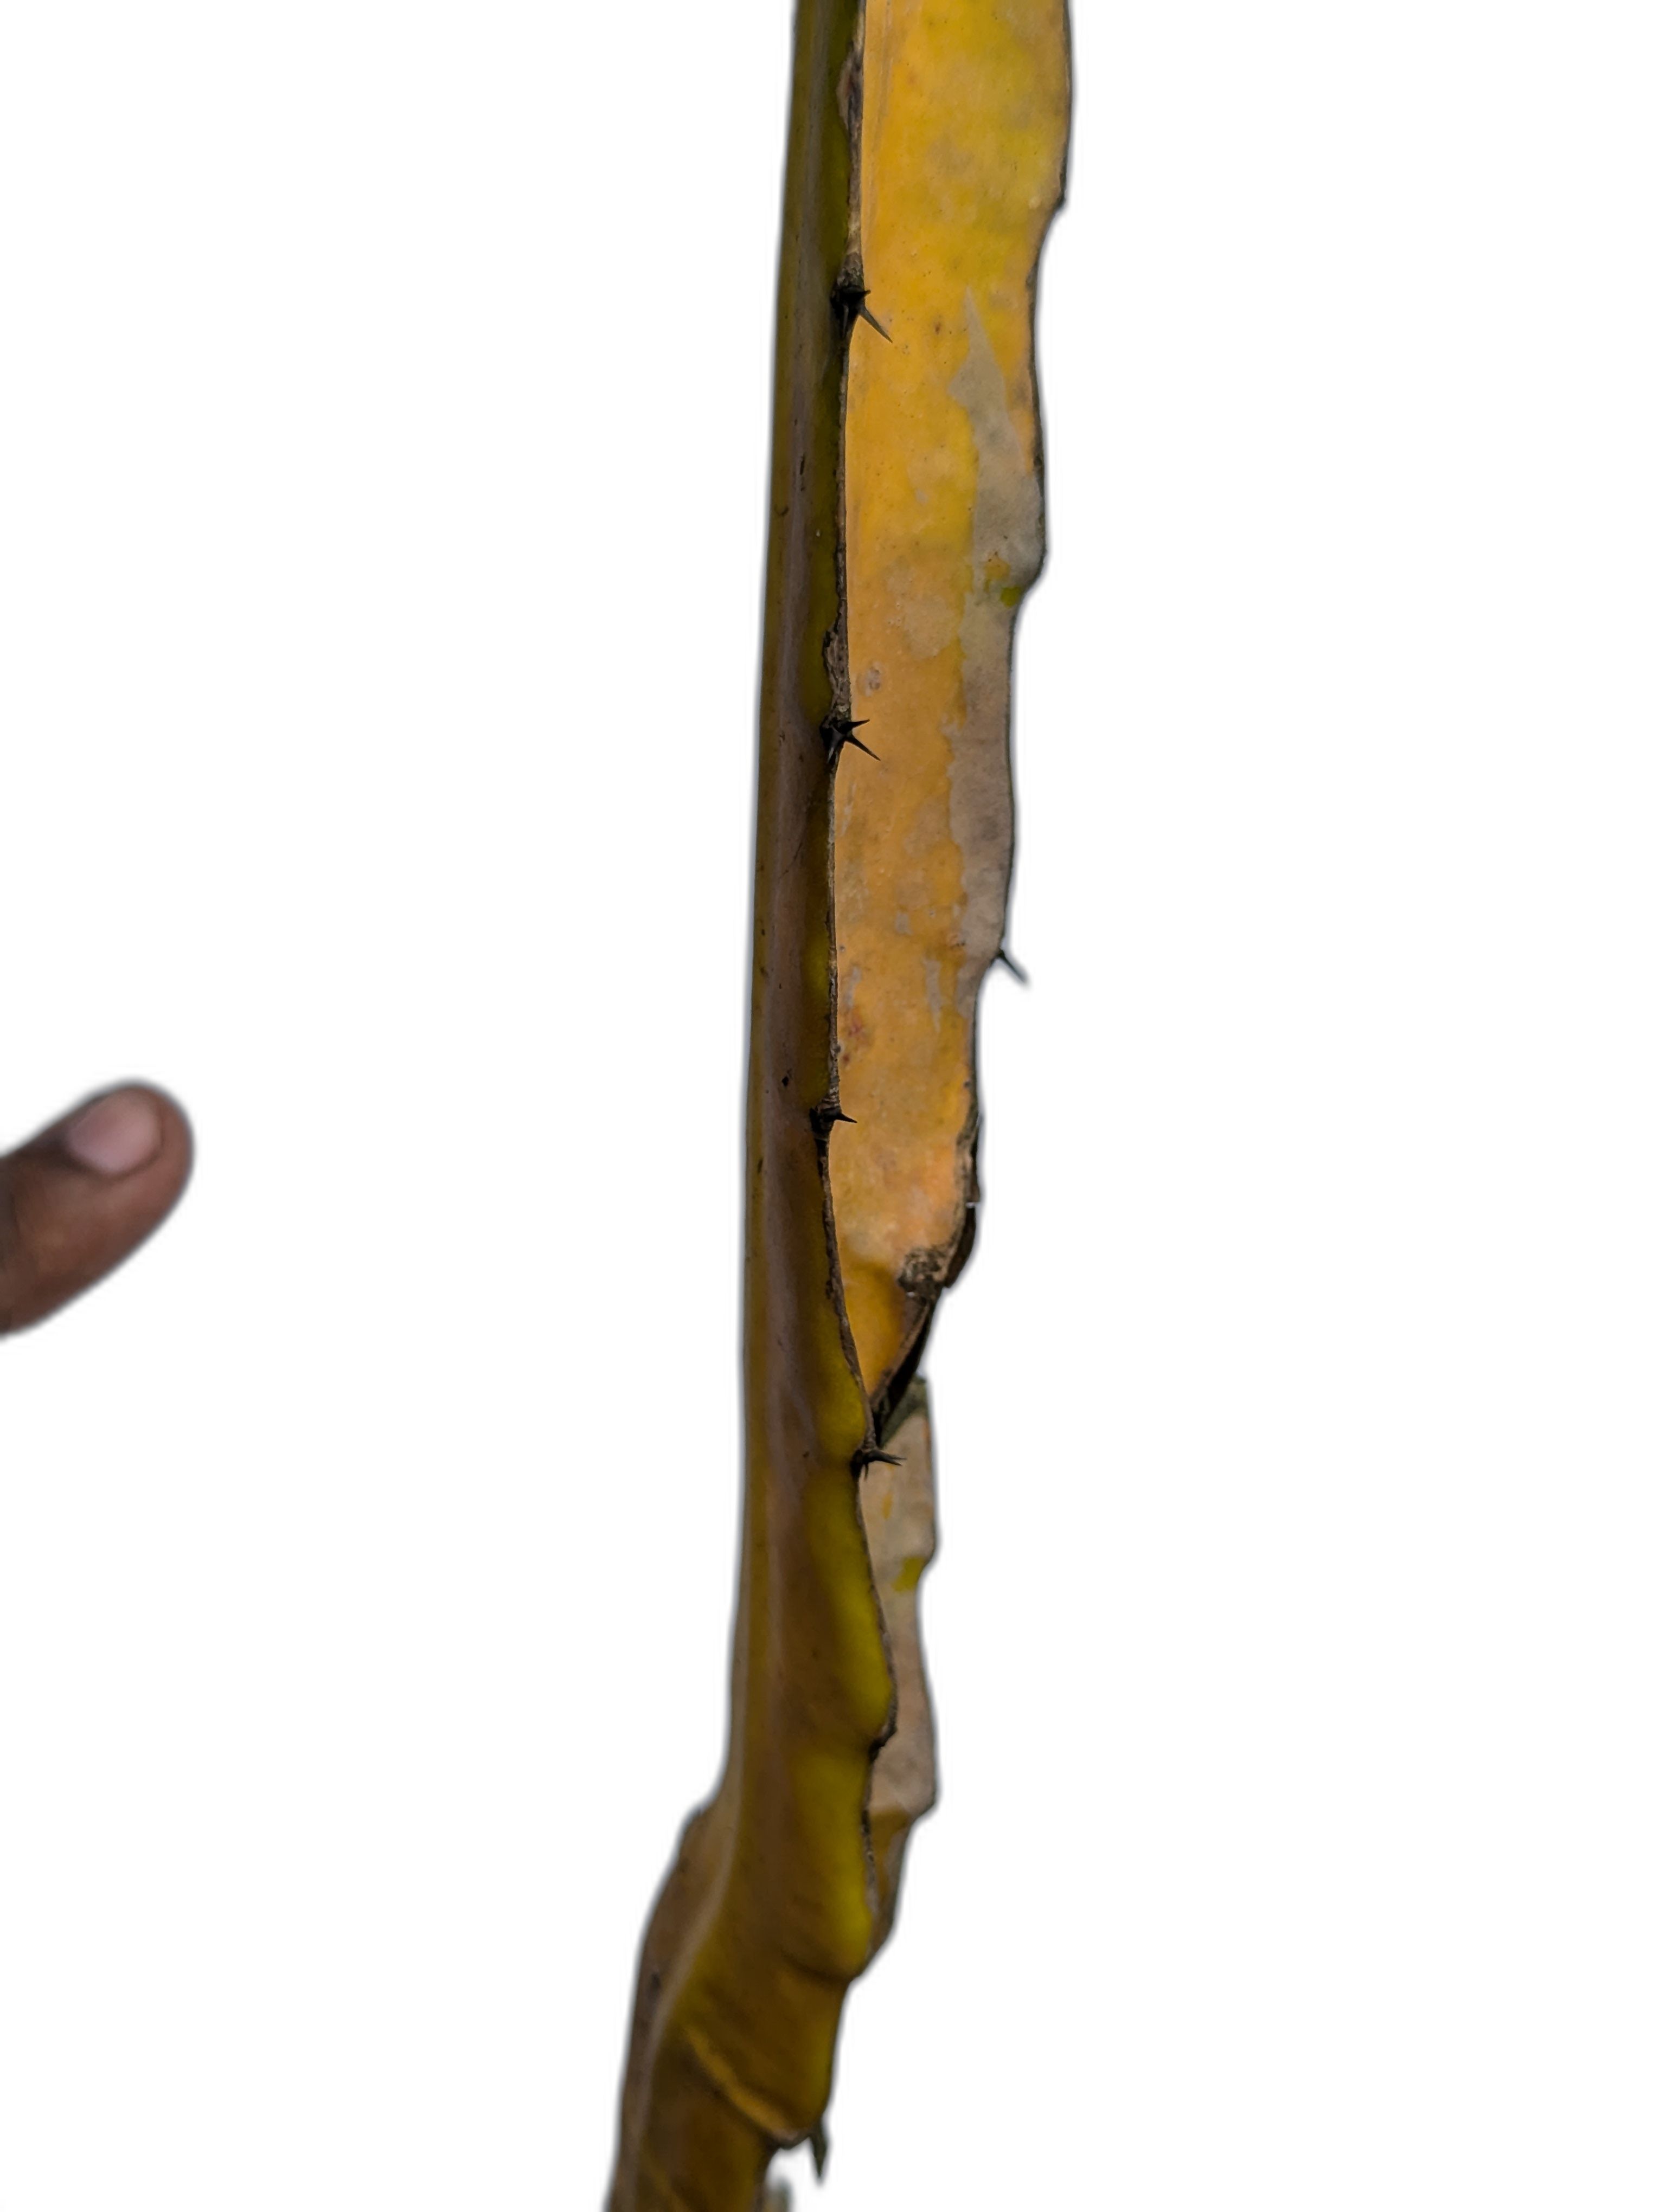
Label: Bad leaf